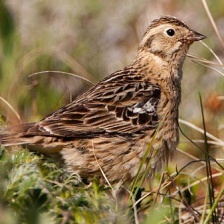
Species: SMITHS LONGSPUR
Scientific name: CALCARIUS PICTUS